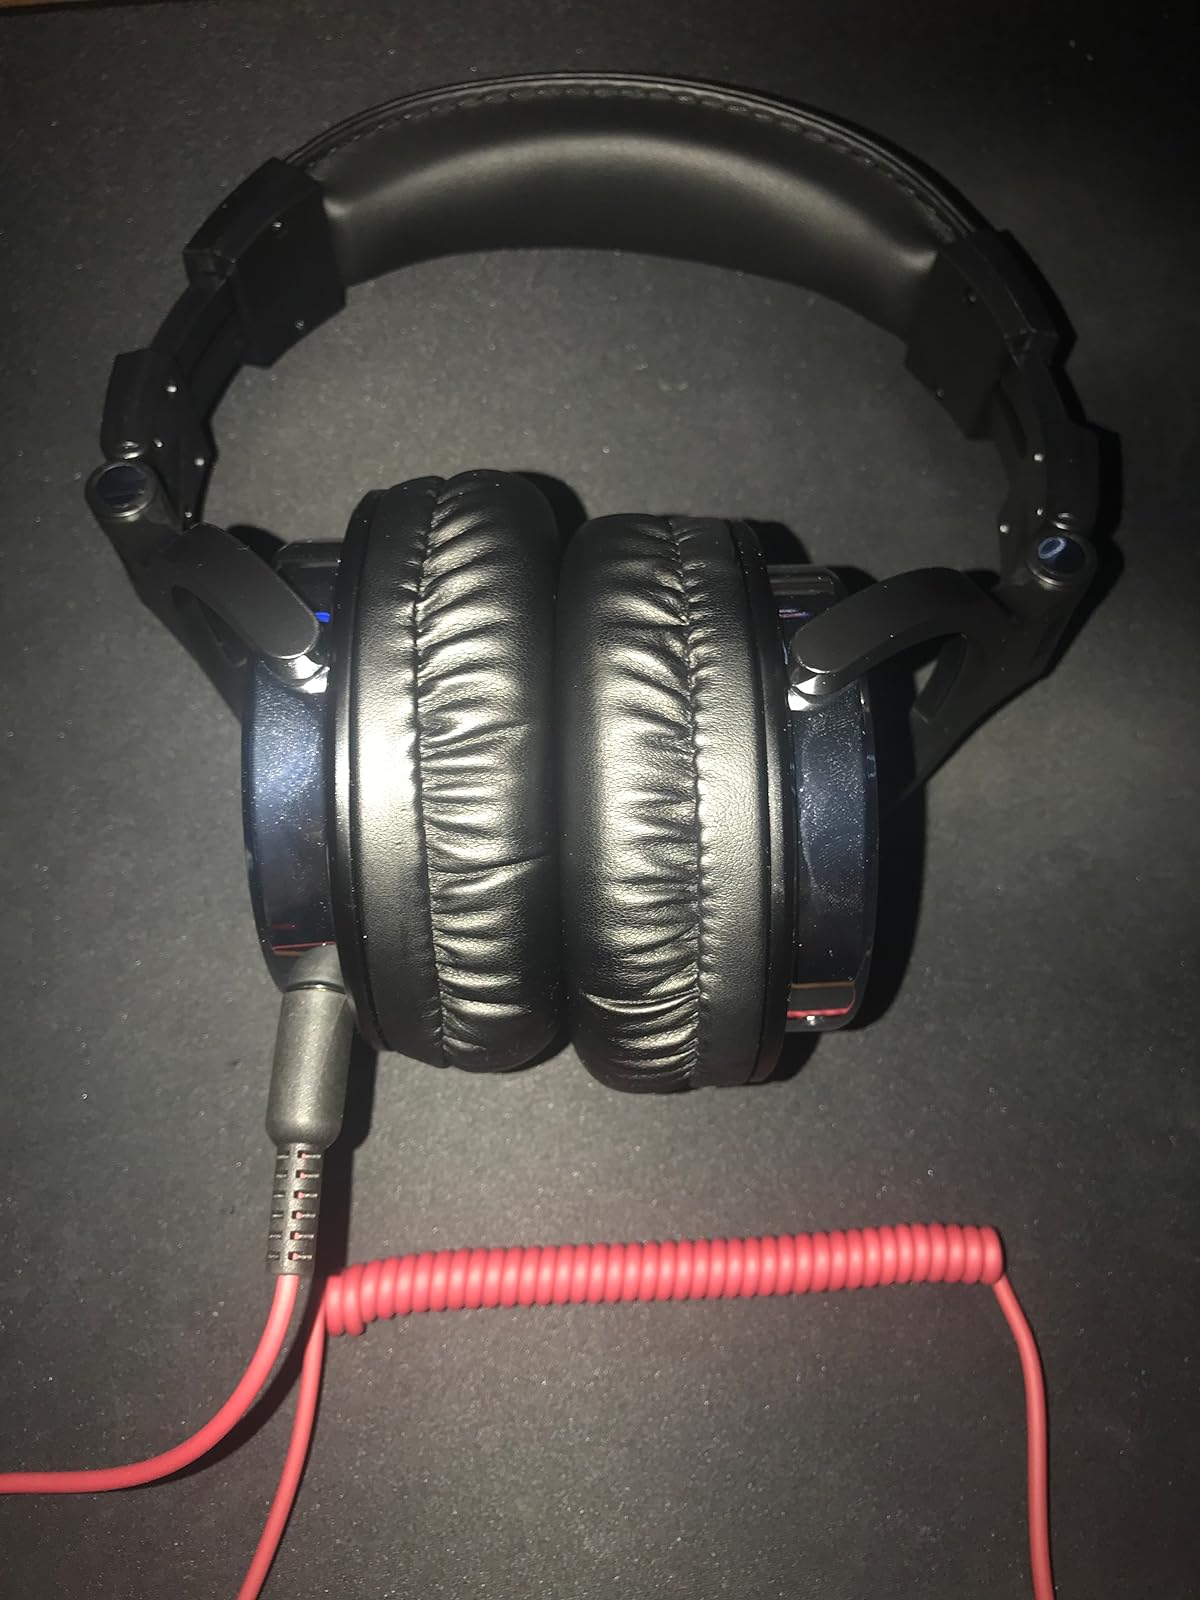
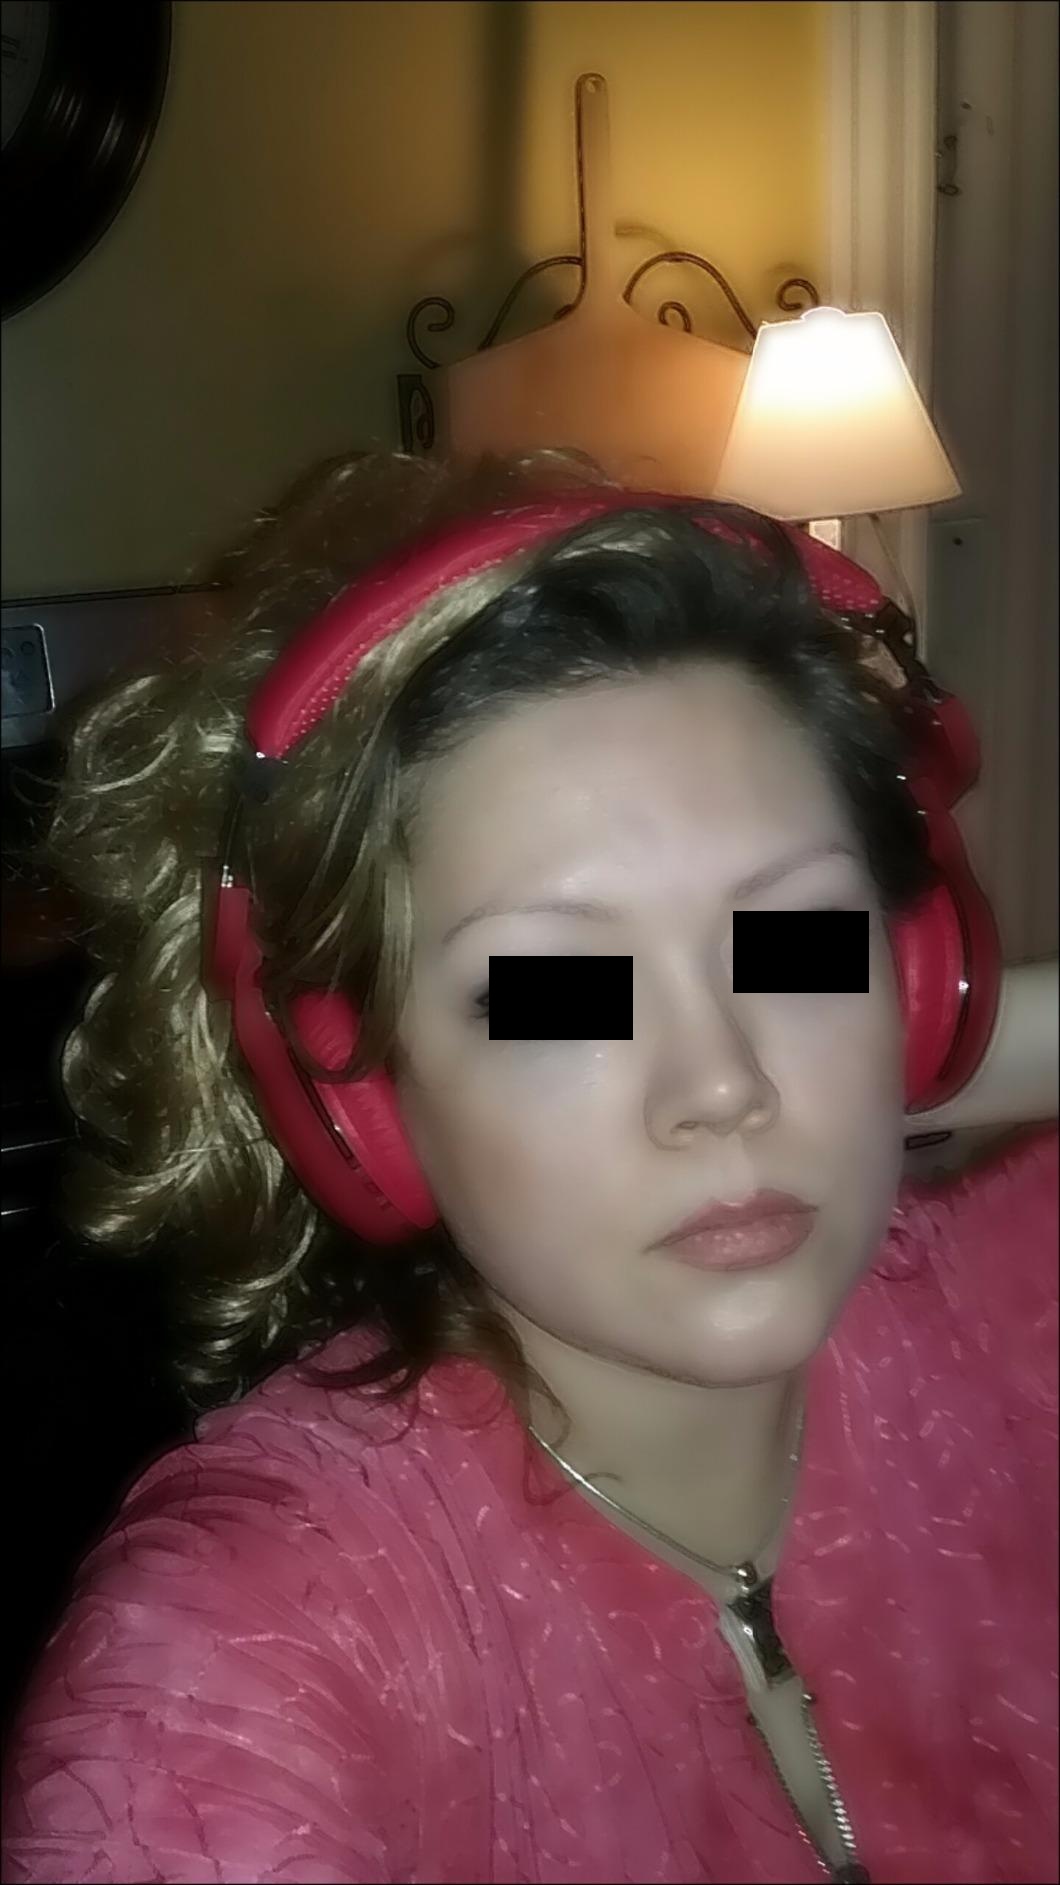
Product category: headphones
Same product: no